David Givens

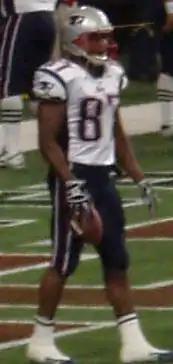

David Lamar Givens (born August 16, 1980) is an American former professional football player who was a wide receiver in the National Football League (NFL). He played college football for the Notre Dame Fighting Irish, primarily as a running back. He was selected by the New England Patriots in the seventh round of the 2002 NFL draft.